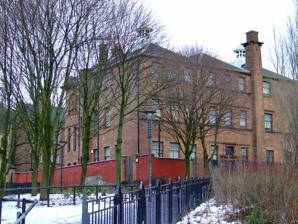
Building: Martyrs' Public School
Country: United Kingdom
Year built: 1898
The Martyrs School building The Martyrs’ Public School , in Parson Street in the Townhead area of Glasgow , Scotland , is one of the earlier works of architect Charles Rennie Mackintosh . Until recently, an arts centre run by Glasgow Museums, it is now home to Glasgow City Council's Social Work Leaving Care Services. It is protected as a category A listed building . Stranded above the main road it was once set in the middle of a densely populated area of tenement buildings. It was built following the Education (Scotland) Act 1872 which provided for increased public expenditure on education. Commissioned by the School Board of Glasgow and built between 1895 and 1898, the architects were Honeyman and Keppie . At the time, Charles Rennie Mackintosh was a senior assistant in the practice and his influence can be seen in the building, especially in the details. It was built largely of red sandstone , as were many of Glasgow’s public buildings of this period, and has many hints of Scotland’s architectural heritage. Inside there is a light central open space, used for access and for school assemblies. Above this two galleries run around the building, giving access to classrooms. Another classroom block spread to the north. There are Art Nouveau details round the doorways, which indicate separate entrances for Boys , Girls and Infants , as was the custom of the time. The ironwork is often fine, as is the woodwork. The external massing and windows have attracted varying comment. The building served for many years as the non-denominational public school for Townhead. After the Second World War , following another Education Act, it became the Martyrs’ Primary School. In 1959 it was briefly a part of Stow College , but in 1961 became an annex to St Mungo’s Academy and remained so until 1973. It was an Arts Centre for a little time, run by Forum Arts Trust, References